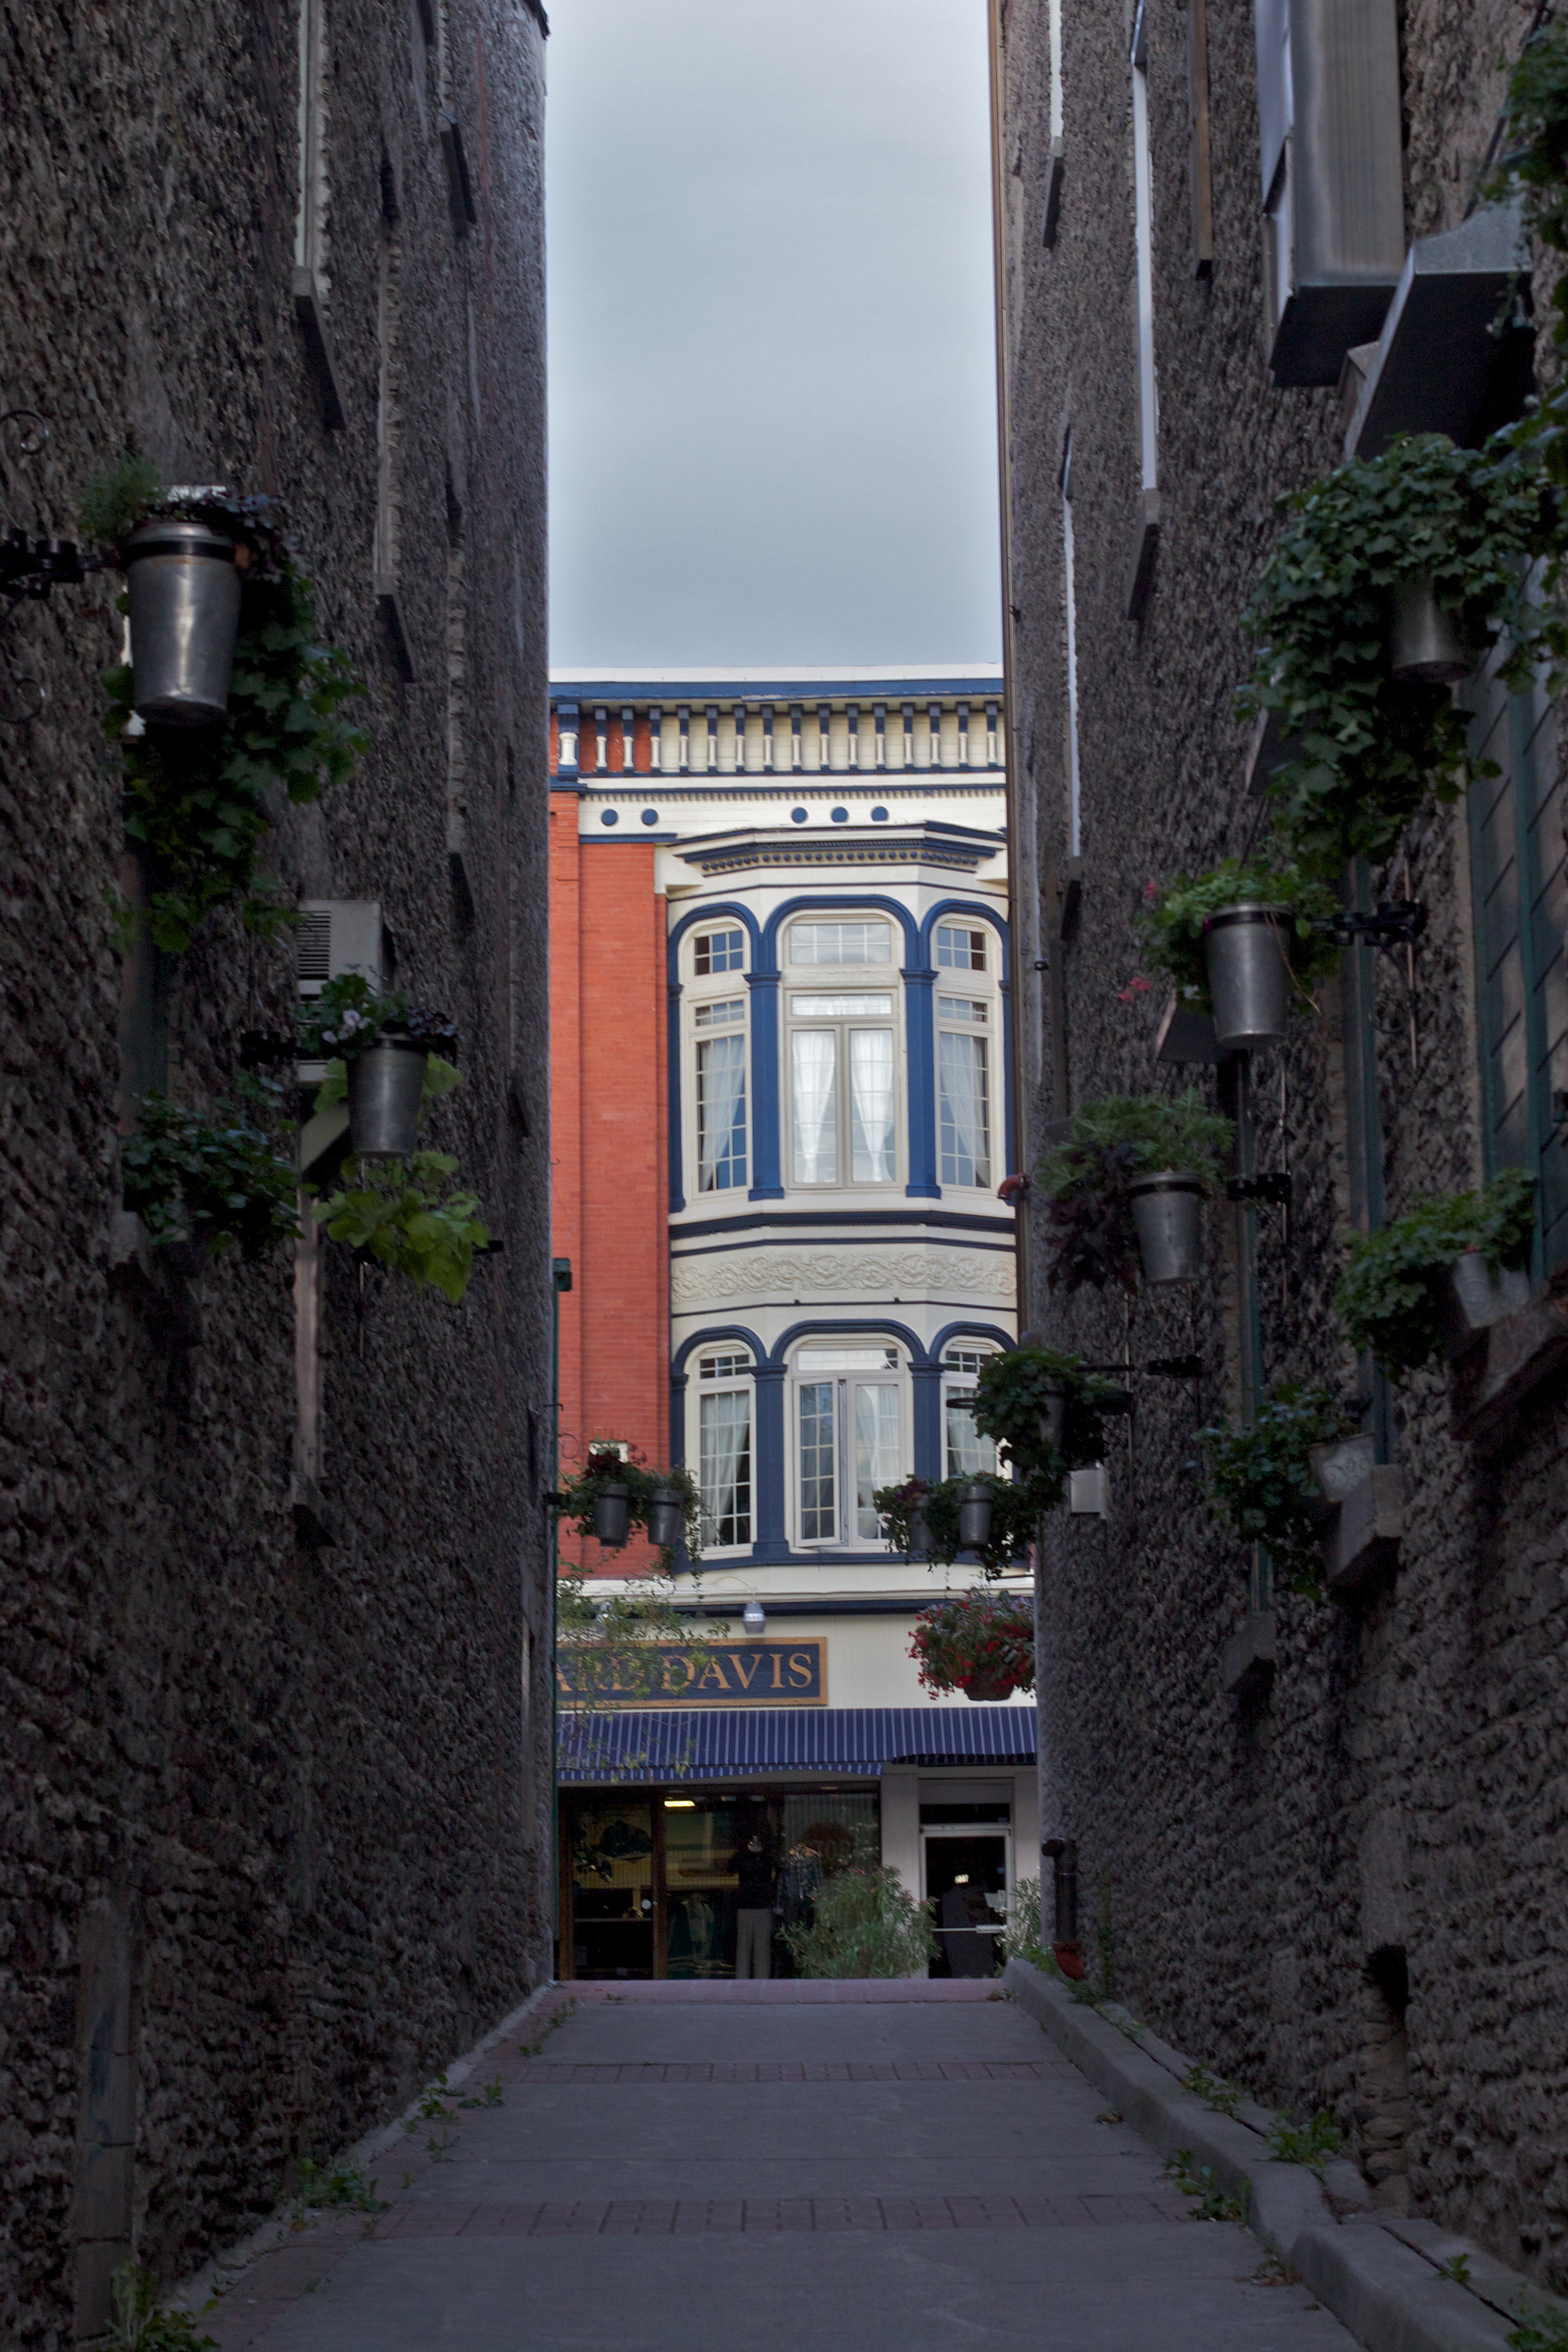
architecture, road, street, house, town, alley, city, wall, downtown, facade, lane, infrastructure, odyssey, neighbourhood, urban area, human settlement